Bricktown Canal

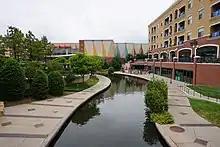
Part of the canal in 2016

The idea of a canal running through Bricktown started to first become noticeable in the late 1880s, in 1890 following a year of construction a canal had opened; however, two days later the canal had naturally drained itself leaving an empty waterbed through the area. Nearly a century later in the late 1990s in an attempt to bring "spark" to the area the idea began to once again gain support, a canal was built and opened on July 2, 1999. The canal was funded after voters in the city approved a temporary one-cent sales tax increase as part of the Metropolitan Area Projects (MAPS). It has proved to be a success for the area spurring over $109 million spent in development. The canal is currently one mile long and underwent improvements in 2004 and again in 2013, it is maintained by the Oklahoma City Parks and Recreation Department.